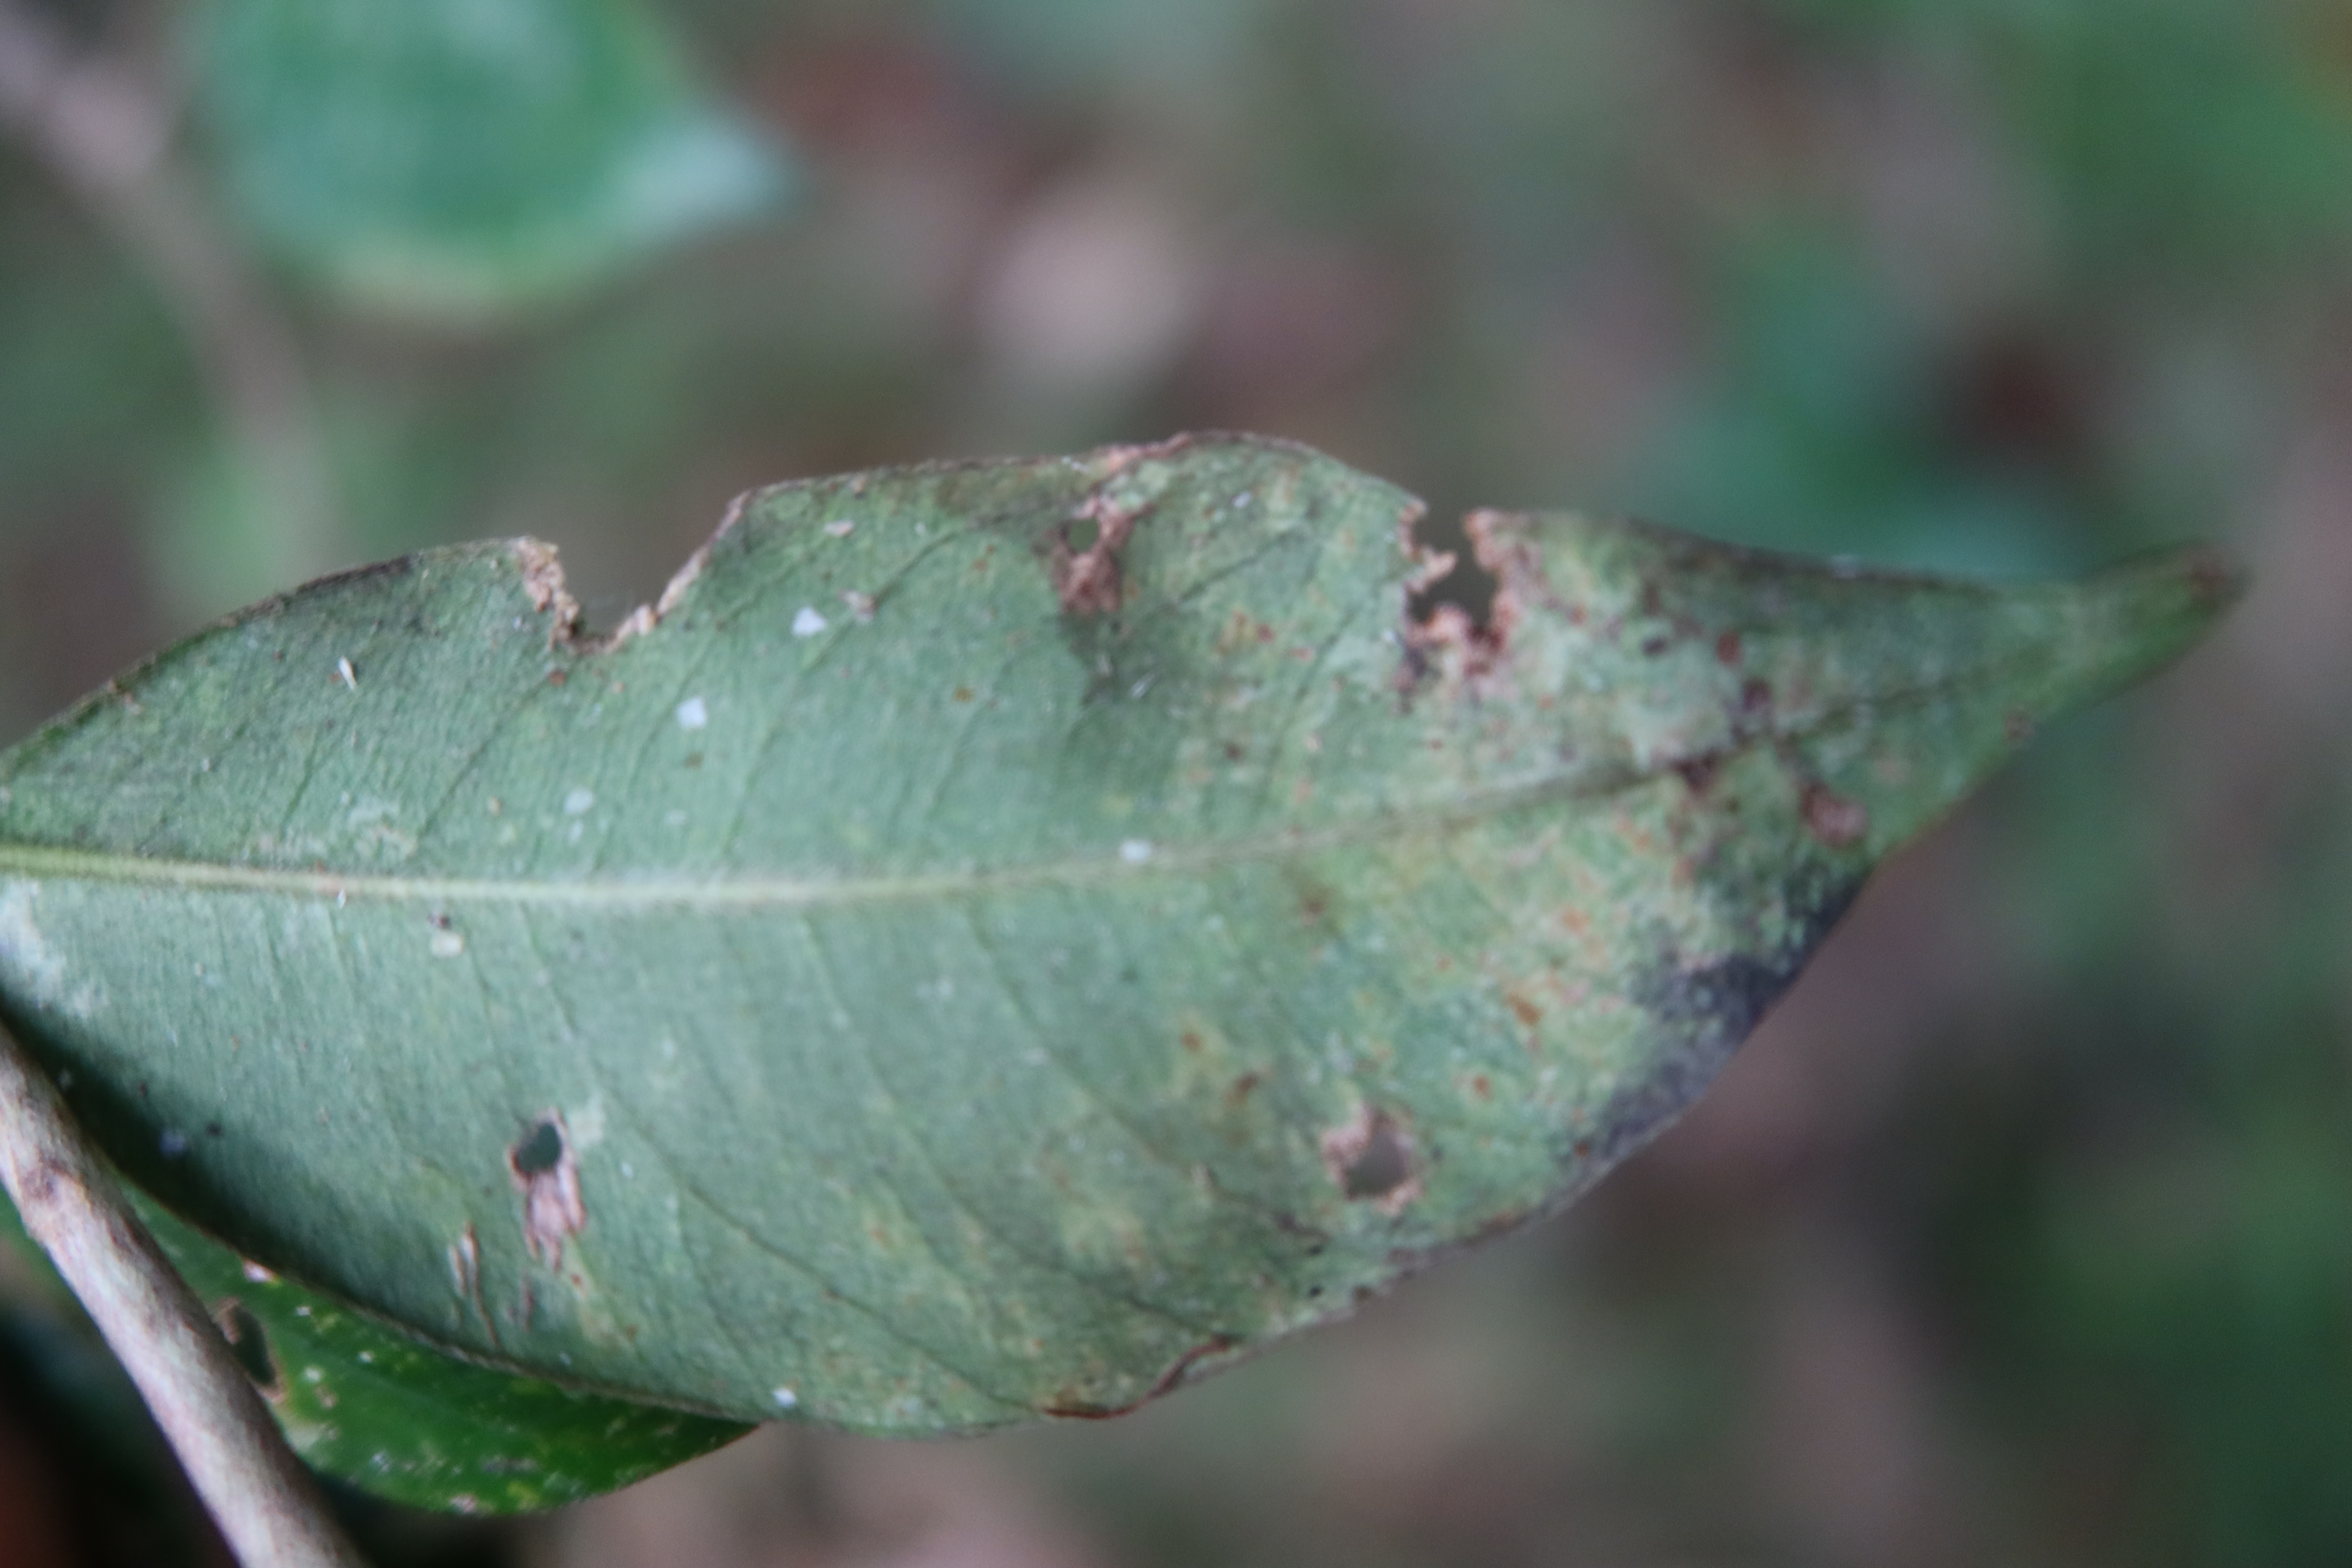
Label: Anthracnose